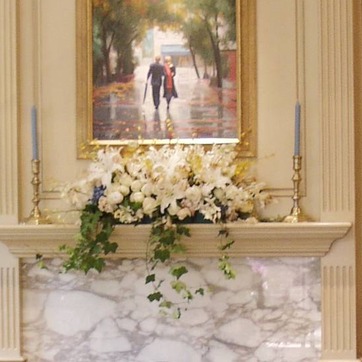
Material: foliage